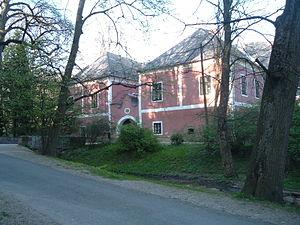
Bozsok est un village de Hongrie, situé dans le département de Vas. Lors du recensement de 2004, il y avait 370 habitants.